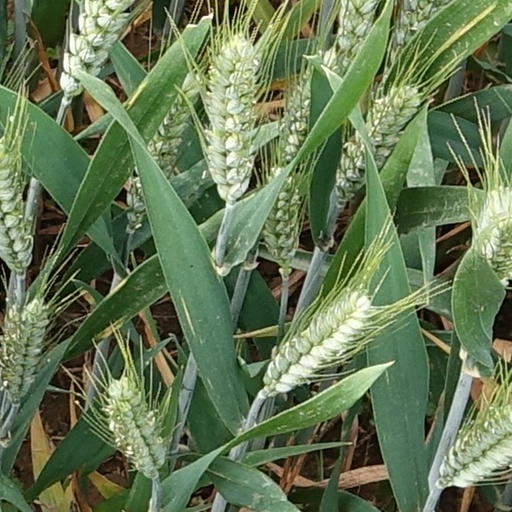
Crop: wheat